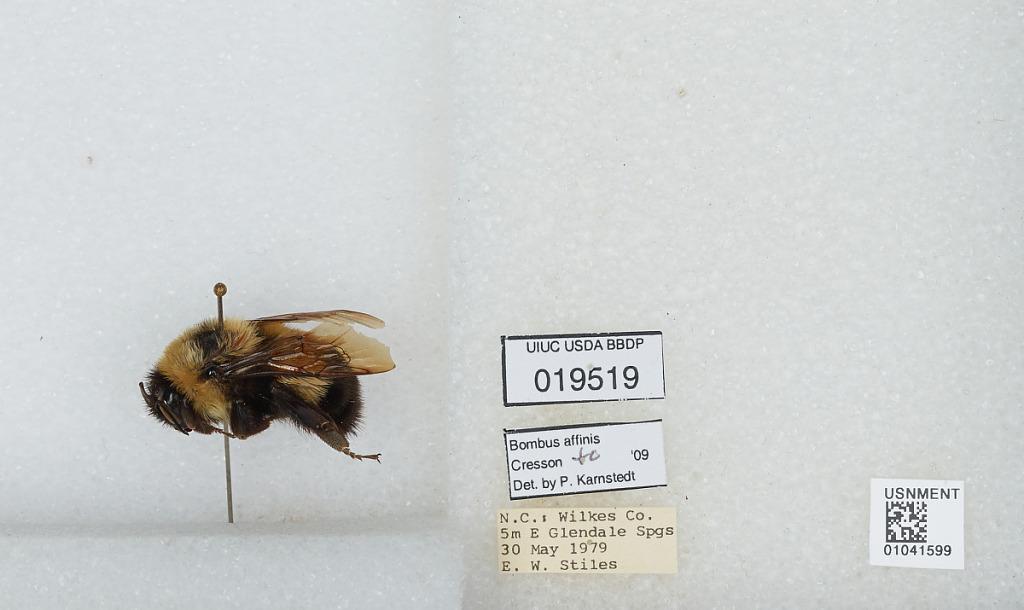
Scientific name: Bombus sp.
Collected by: E. Stiles
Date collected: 1979-5-30
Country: United States
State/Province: North Carolina
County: Wilkes
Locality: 5 miles East of Glendale Springs
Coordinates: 36.3706, -81.3186
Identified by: Karnstedt, P.